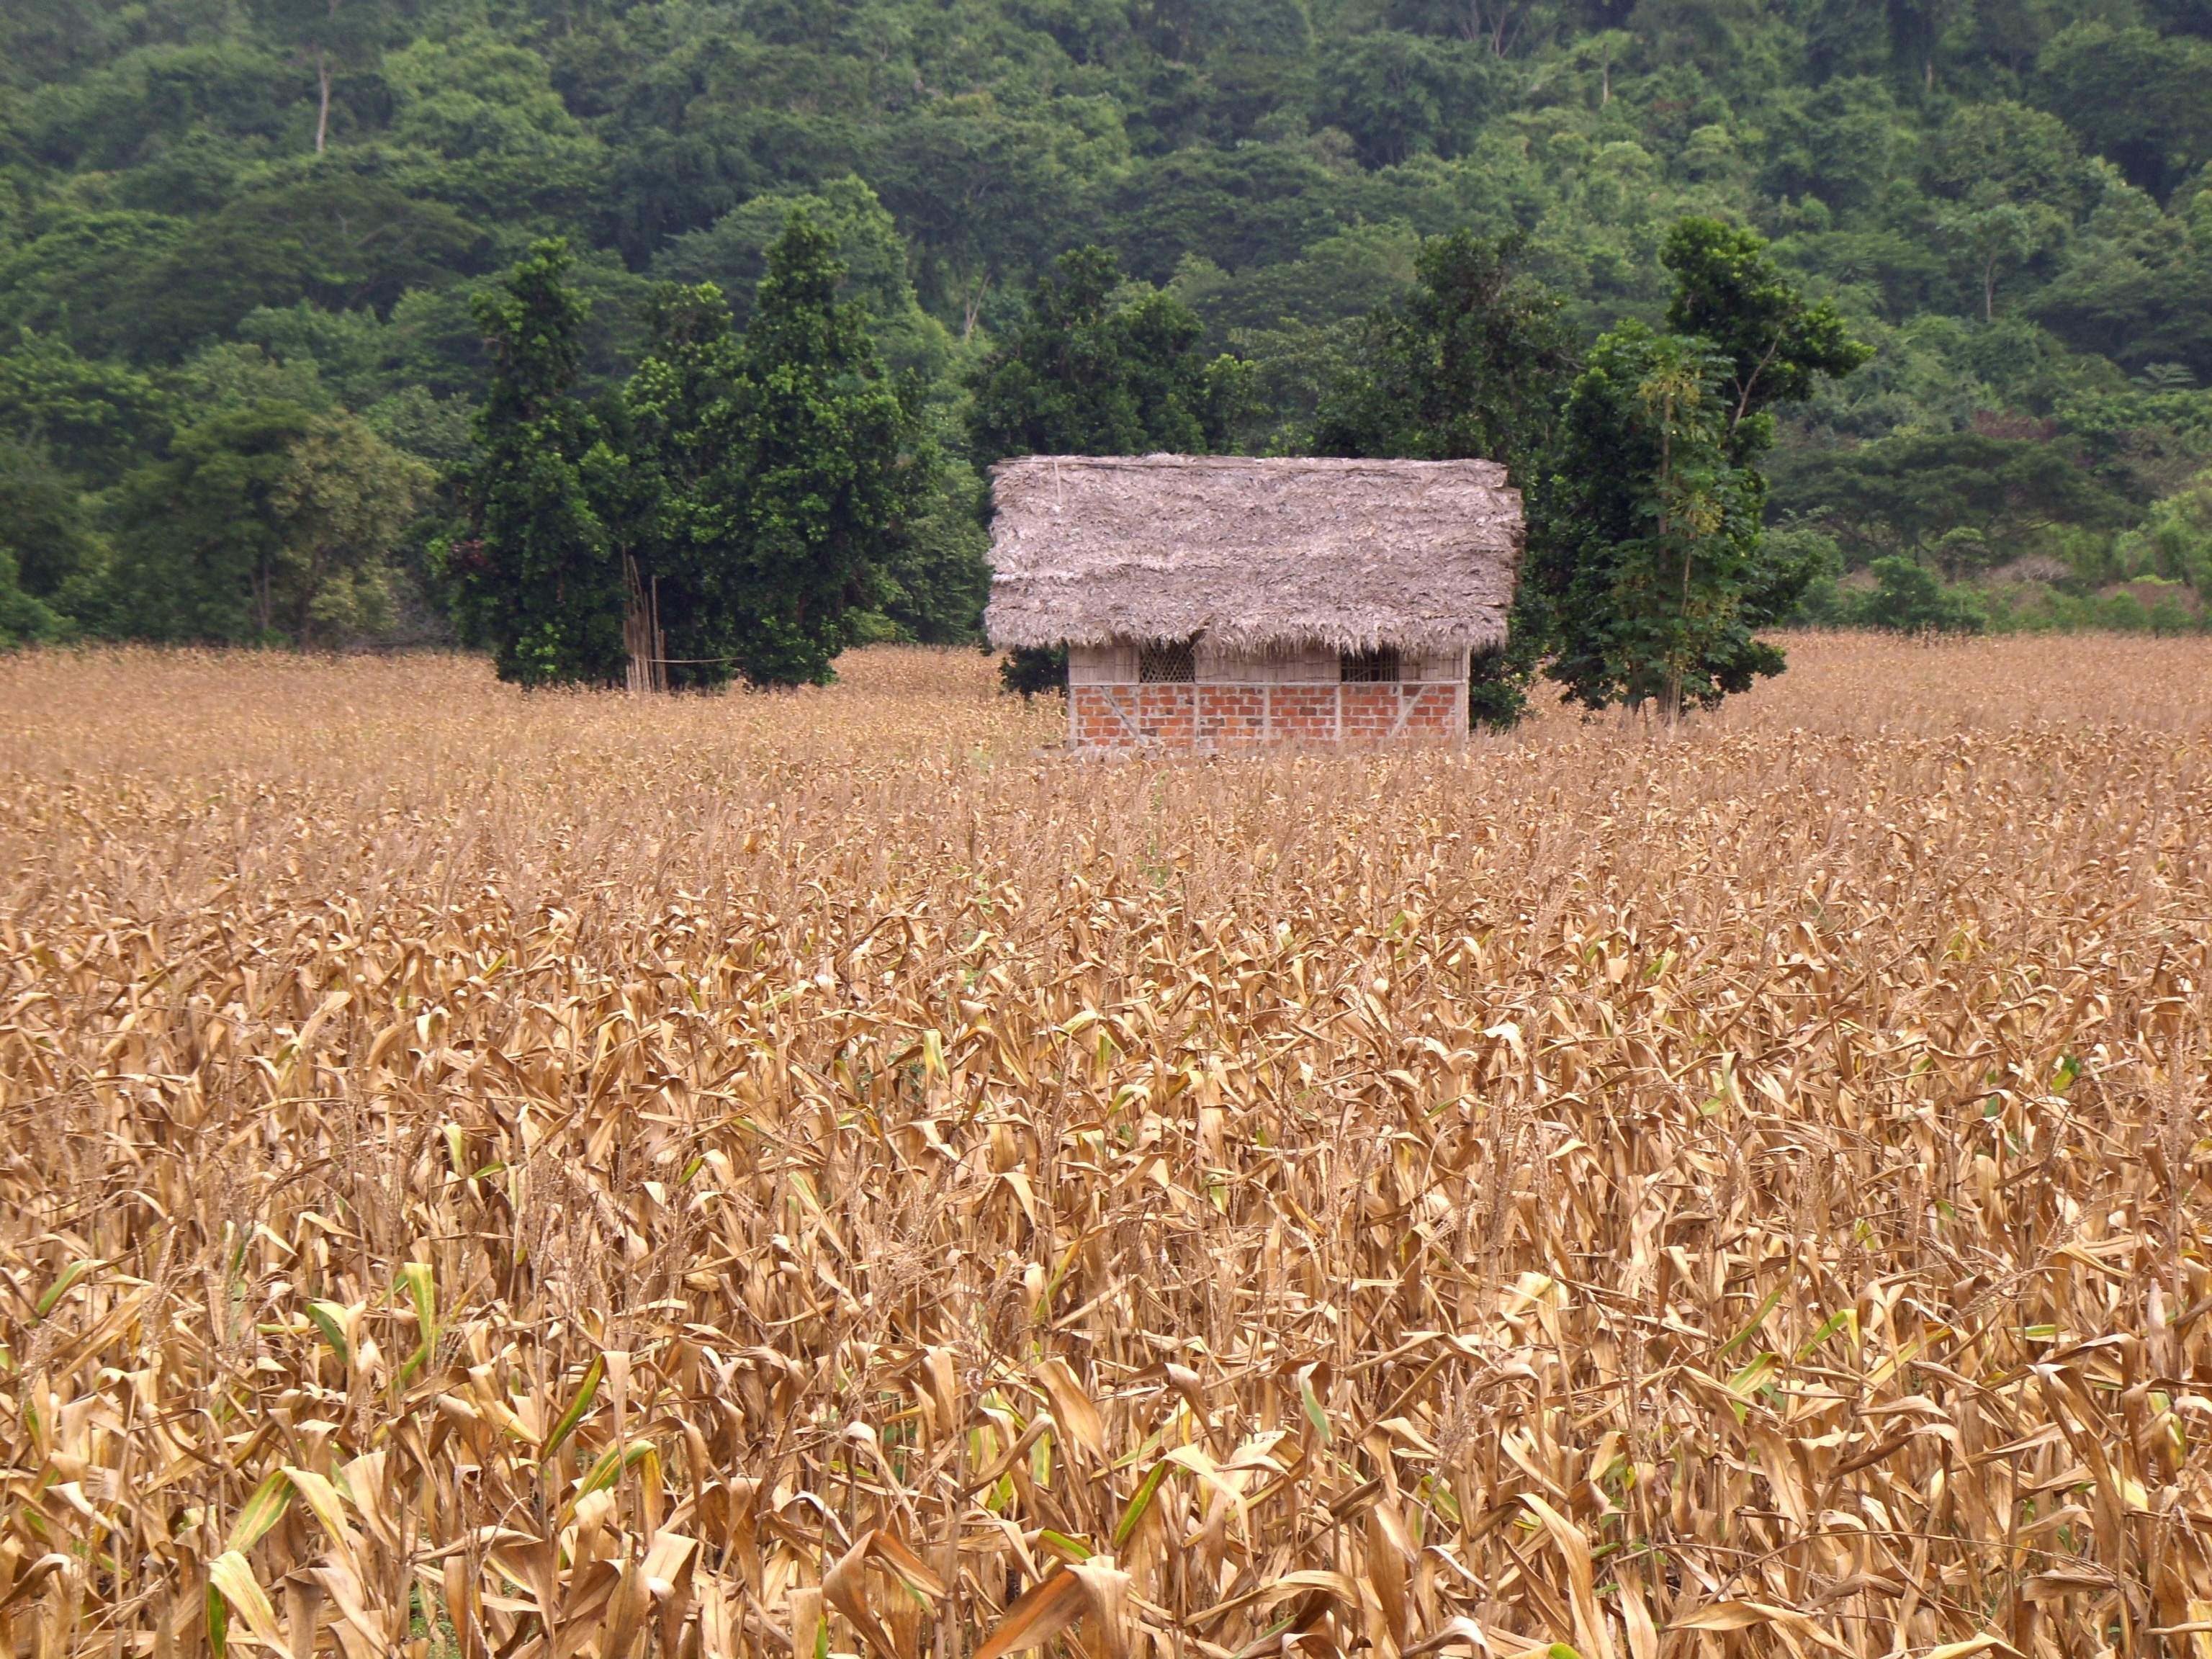
work, plant, field, farm, meadow, prairie, rustic, food, harvest, crop, corn, soil, agriculture, plain, cultivation, cornfield, plantation, ecuador, rural area, paddy field, grass family